Danish Distillers

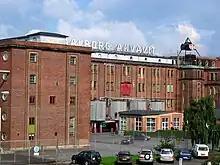
The landmark factory in Aalborg seen in 2006

The company is known for its Aalborg akvavits and Gammel Dansk bitter. It was established in 1881 by C. F. Tietgen. The factory is located west of the Limfjord Bridge. Completed in 1931, it was designed in Neoclassical style by the architect Alf Cock-Clausen. It is now a Danish National Heritage site. The factory in Aalborg closed in April 2015 when production was moved to Norway.